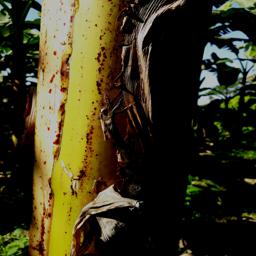
Label: PSEUDOSTEM WEEVIL